William Suida

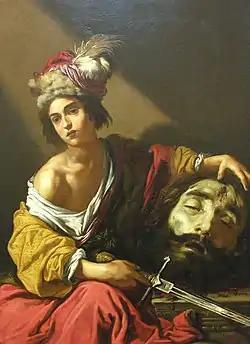
"David with the Head of Goliath" (c. 1620–1623) by Claude Vignon

William Suida, Bertina Suida Manning, and Kurt Manning amassed one of the world's largest and most important collections of Old Master artwork in private hands, comprising some 250 paintings, 400 drawings and 50 sculptures, estimated in 1998 to be worth $30–35 million. It is said to be the eighth largest collection of Italian Old Master paintings outside Europe.